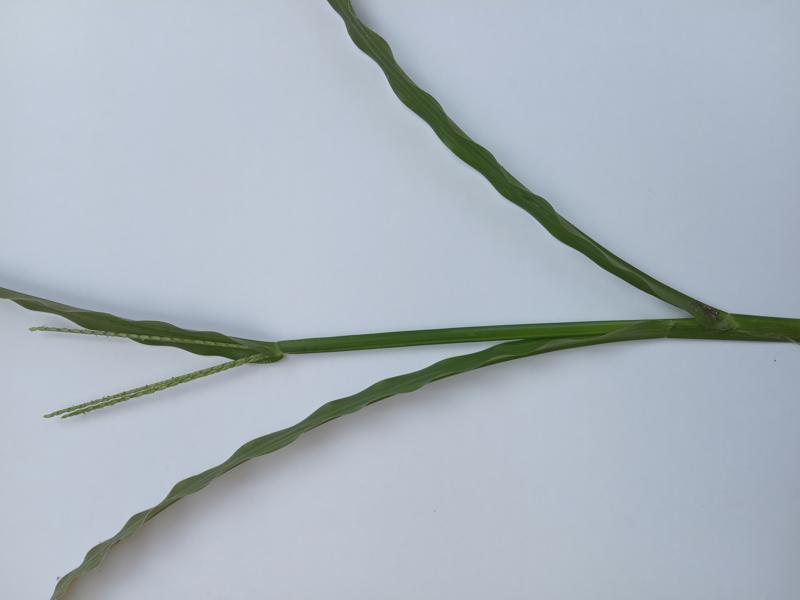
Weed species: Paspalum scrobiculatum